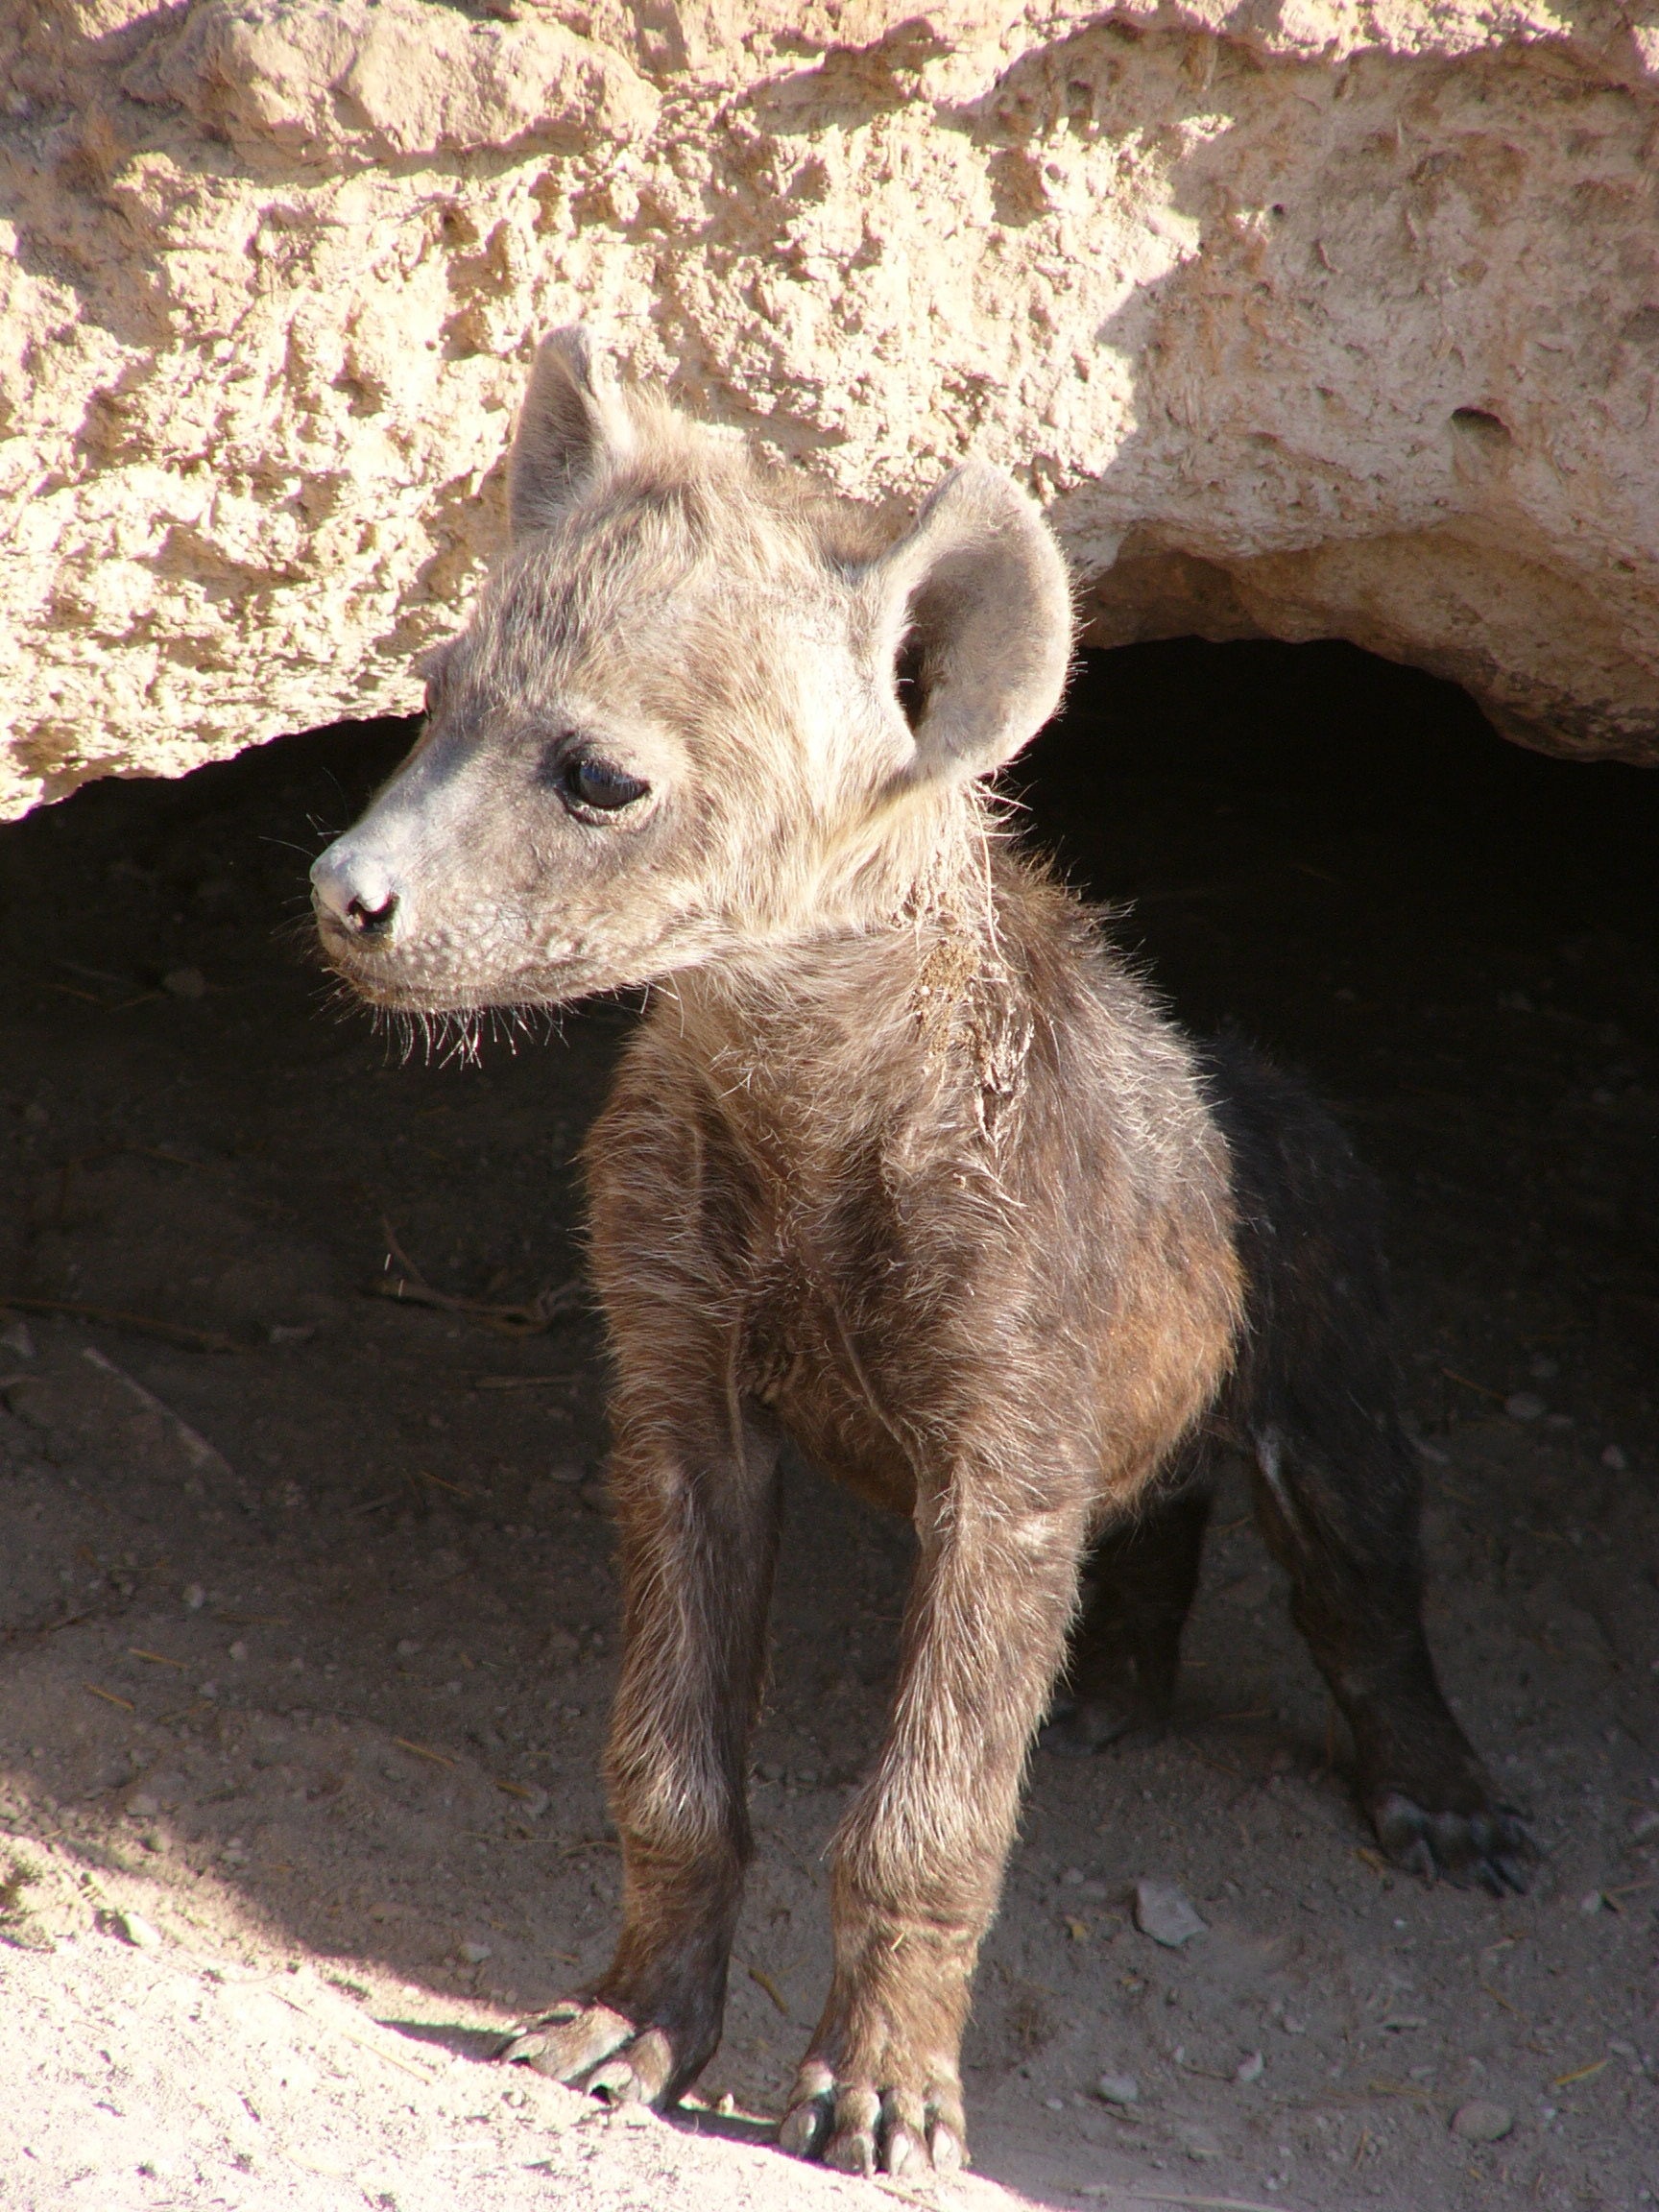
wildlife, zoo, mammal, baby, fauna, vertebrate, curious, hyena, taster